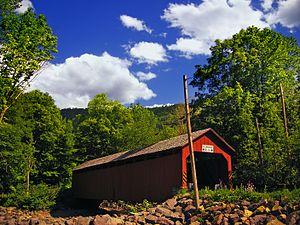
Le pont couvert de Sonestown est un pont couvert en bois situé à Davidson Township, dans le comté de Sullivan en Pennsylvanie.